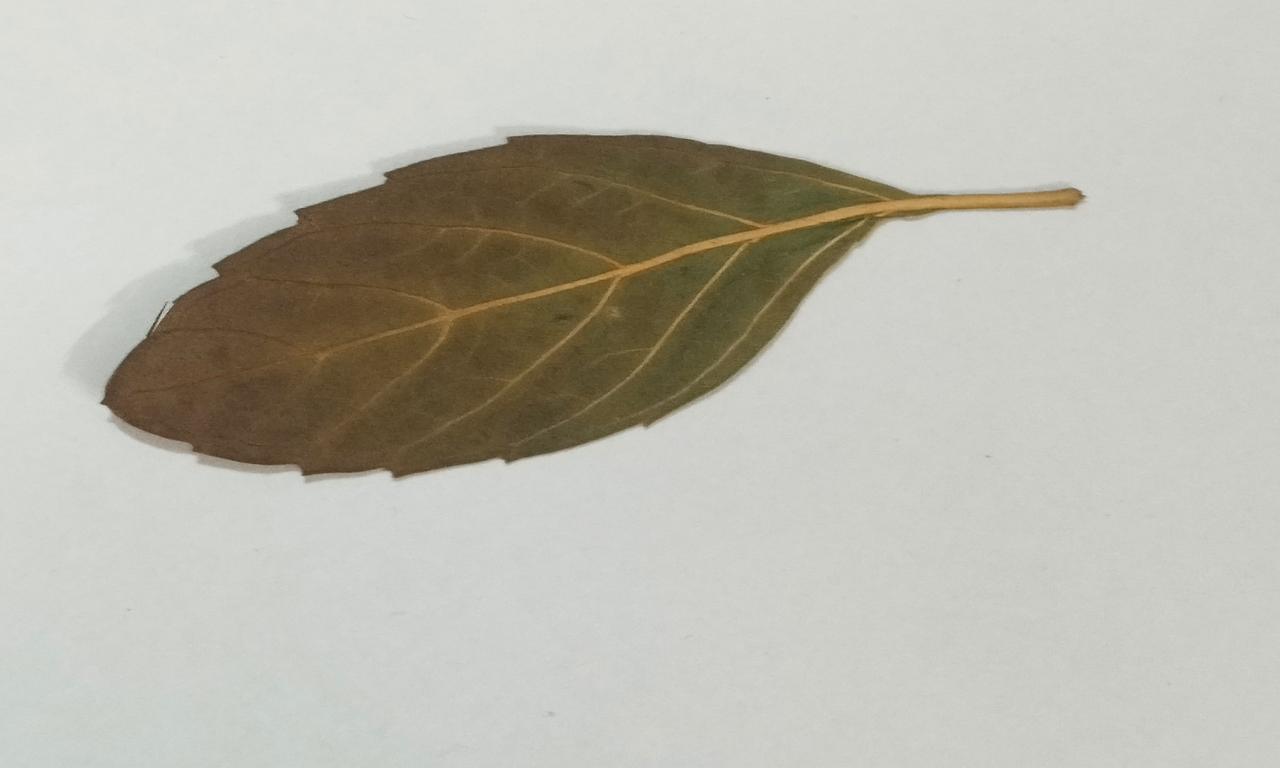
Label: Dried